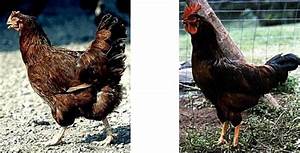
Label: gallina